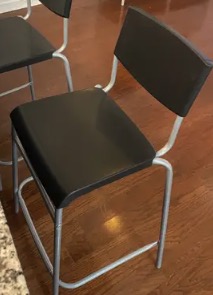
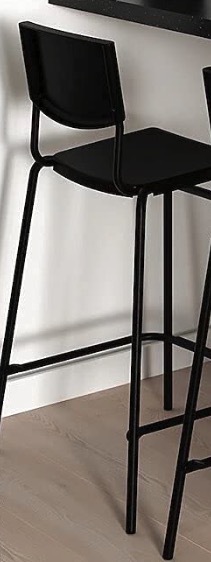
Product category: stool
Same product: no